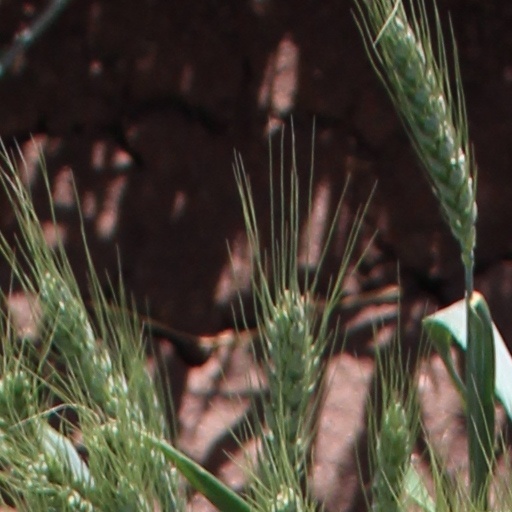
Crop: wheat